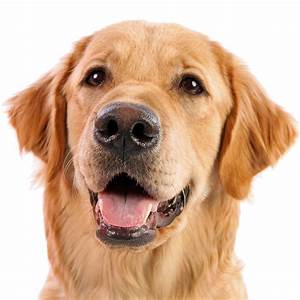
Label: cane